Vasudhendra

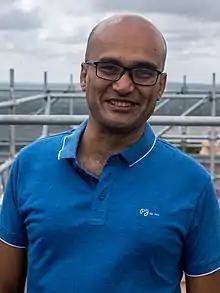

Vasudhendra is an Indian author in Kannada language known for his short stories and personal essays.